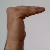
The image shows a hand gesture representing a space in Indian Sign Language.